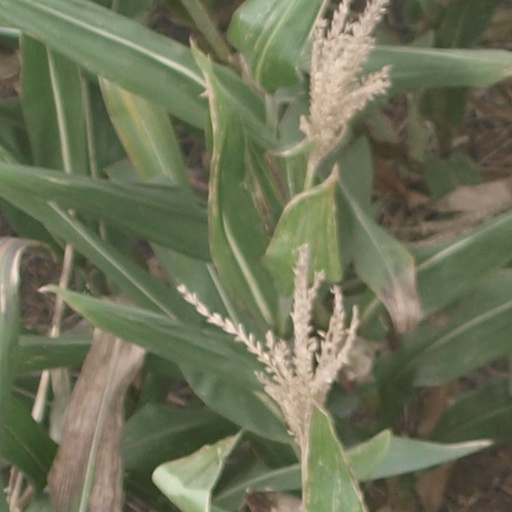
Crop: maize; corn